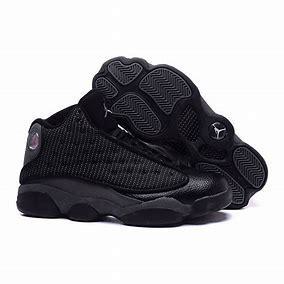
Brand: Jordan
Model: 13 Retro